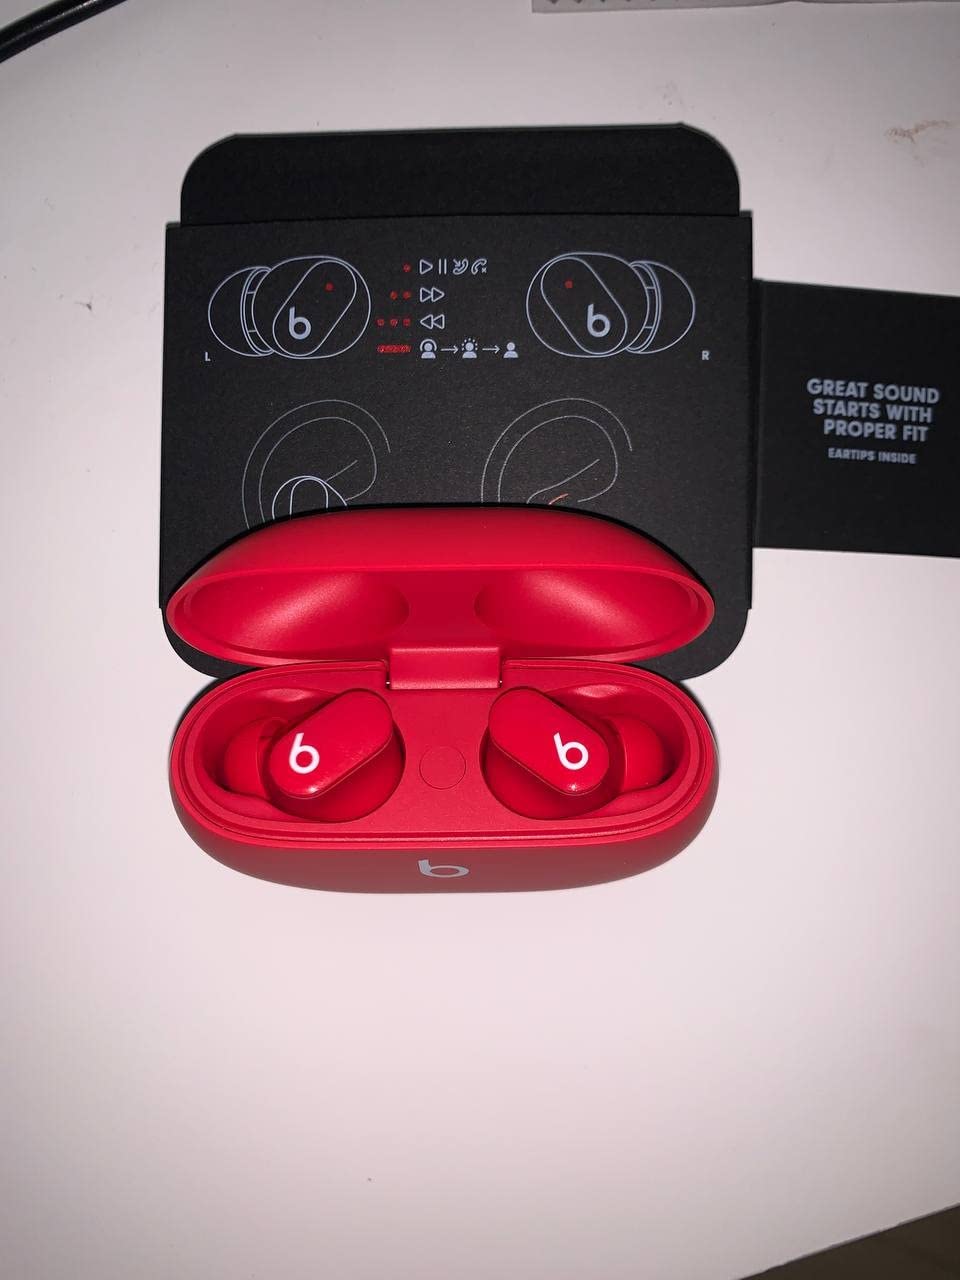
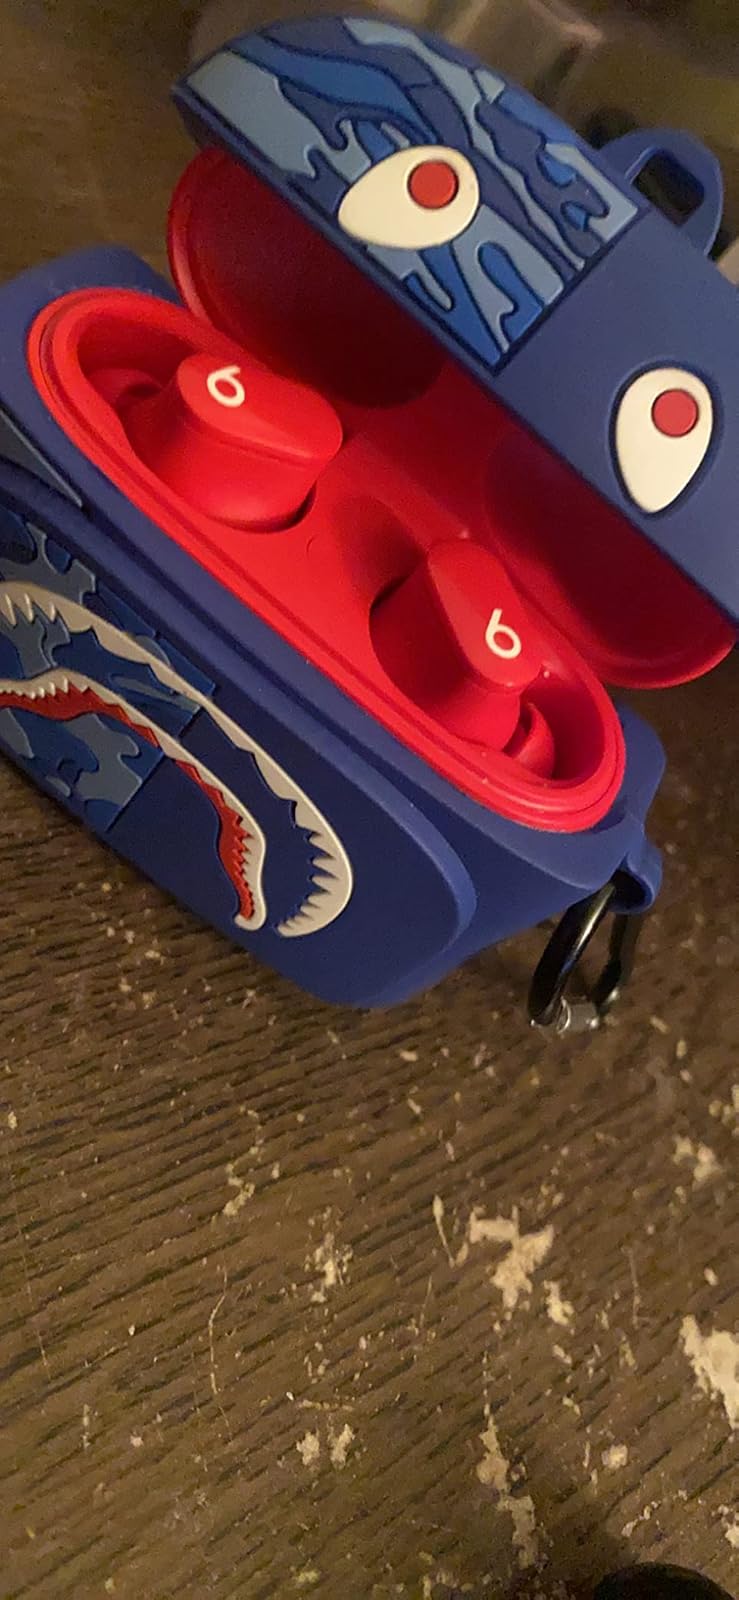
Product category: earbuds
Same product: yes